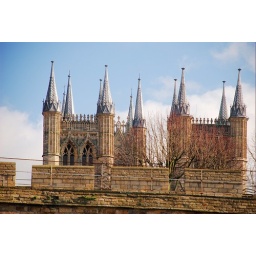
Cathedral poking out above the castle wall